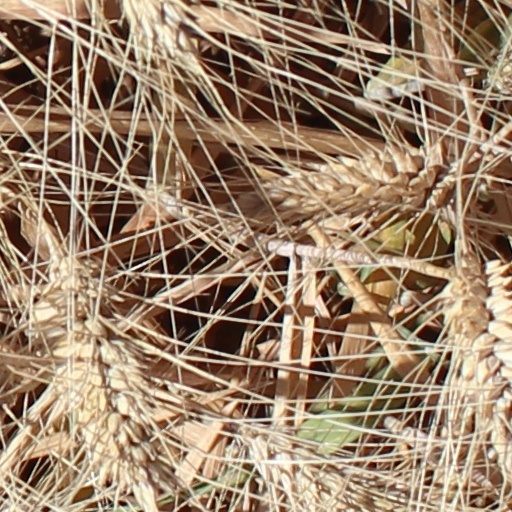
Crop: wheat